Donguz test site

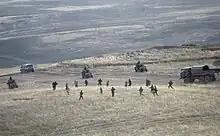
Military execrise Center 2015 at the site

Donguz test site (full name: , formerly known as Научно-испытательный полигон ПВО МО РФ, в/ч 33157,Научно-Испытательный Зенитно-Артиллерийский Полигон — НИЗАП) is a military proving ground in Orenburg Oblast, Russia. Site administration and main living quarters are in the settlement of . The site occupies about 121,000 hectares of steppe, making it the largest in Orenburg Oblast.